Tiffin Girls' School

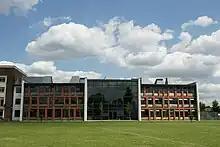
Holdsworth Wing

There are approximately 1,200 pupils aged between 11 and 18, including approximately 300 in the sixth form. They are split into six houses – Bebbington (Red), Flavell (Yellow), Schofield (Blue), Watson (Green), Orford (Orange) and Nicolle (Purple). All are named after former headmistresses of the school. Prior to 2012 pupils were split into house groups according to their forms (i.e. 10A, 11B etc.) until sixth form. From 2012 to 2016, forms were made up of girls of different houses. From 2016, the form system has reverted to girls of the same house. Pupils earn points towards the house competition in events such as the school birthday (last day before February half term) and sports day.